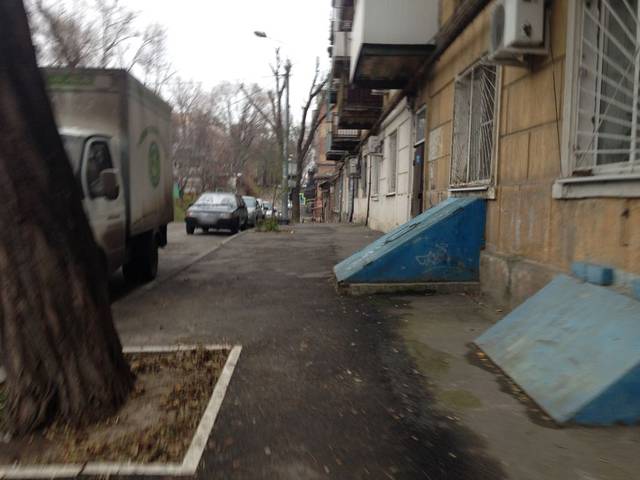
Region: Russia
Coordinates: 47.215, 39.715